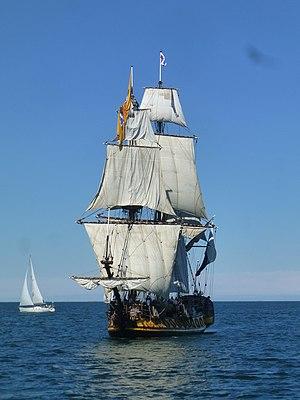
Le Shtandart au debut des Talls ship' race en 2017 (Turku, Finlande).
Le Shtandart est la réplique d'une frégate russe du XVIIIᵉ siècle du même nom, navire amiral du tsar Pierre le Grand. Ce navire est un trois-mâts carré de 34,5 m de longueur, lancé en 1999.